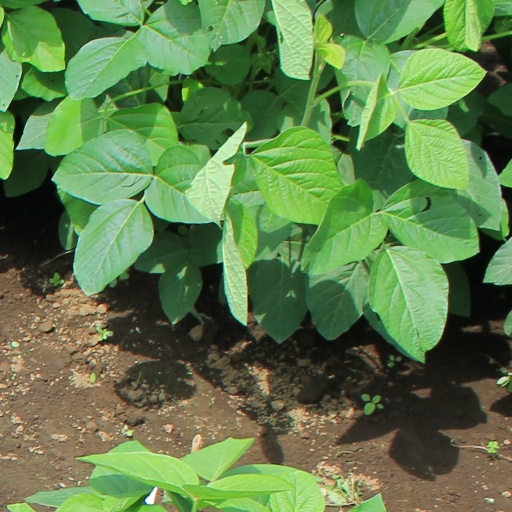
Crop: soybean